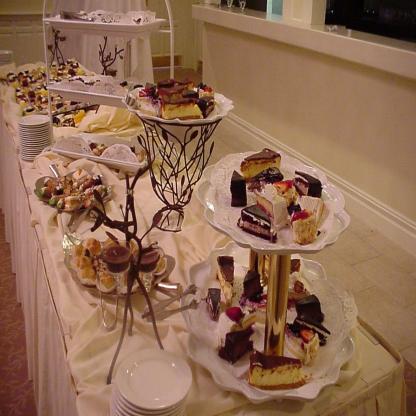
Scene: Indoor